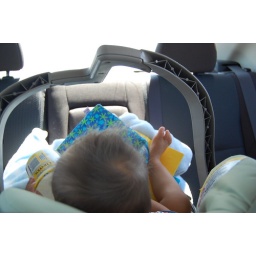
playing nicely in his car seat